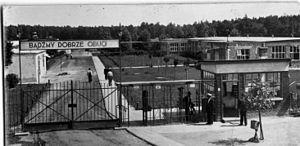
La liste suivante reprend l'ensemble des camps annexes dépendant de l'administration et du commandement nazis du camp de concentration-souche d'Auschwitz durant la Seconde Guerre mondiale. La liste a été établie par le Musée national Auschwitz-Birkenau